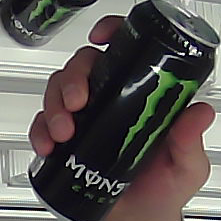
Product: monster_energydrink